Yellow and Green Brushstrokes

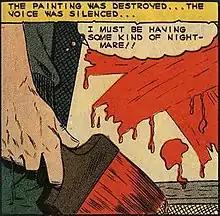
The source for the entire "Brushstrokes" series was Charlton Comics' "Strange Suspense Stories" "The Painting" #72 (October 1964) by Dick Giordano.

"Yellow and Green Brushstrokes" is located at the Museum für Moderne Kunst in Frankfurt, Germany. The museum acquired the work from the collection of Karl Ströher in 1981. The source for the entire "Brushstrokes" series was Charlton Comics' "Strange Suspense Stories" 72 (October 1964) by Dick Giordano.